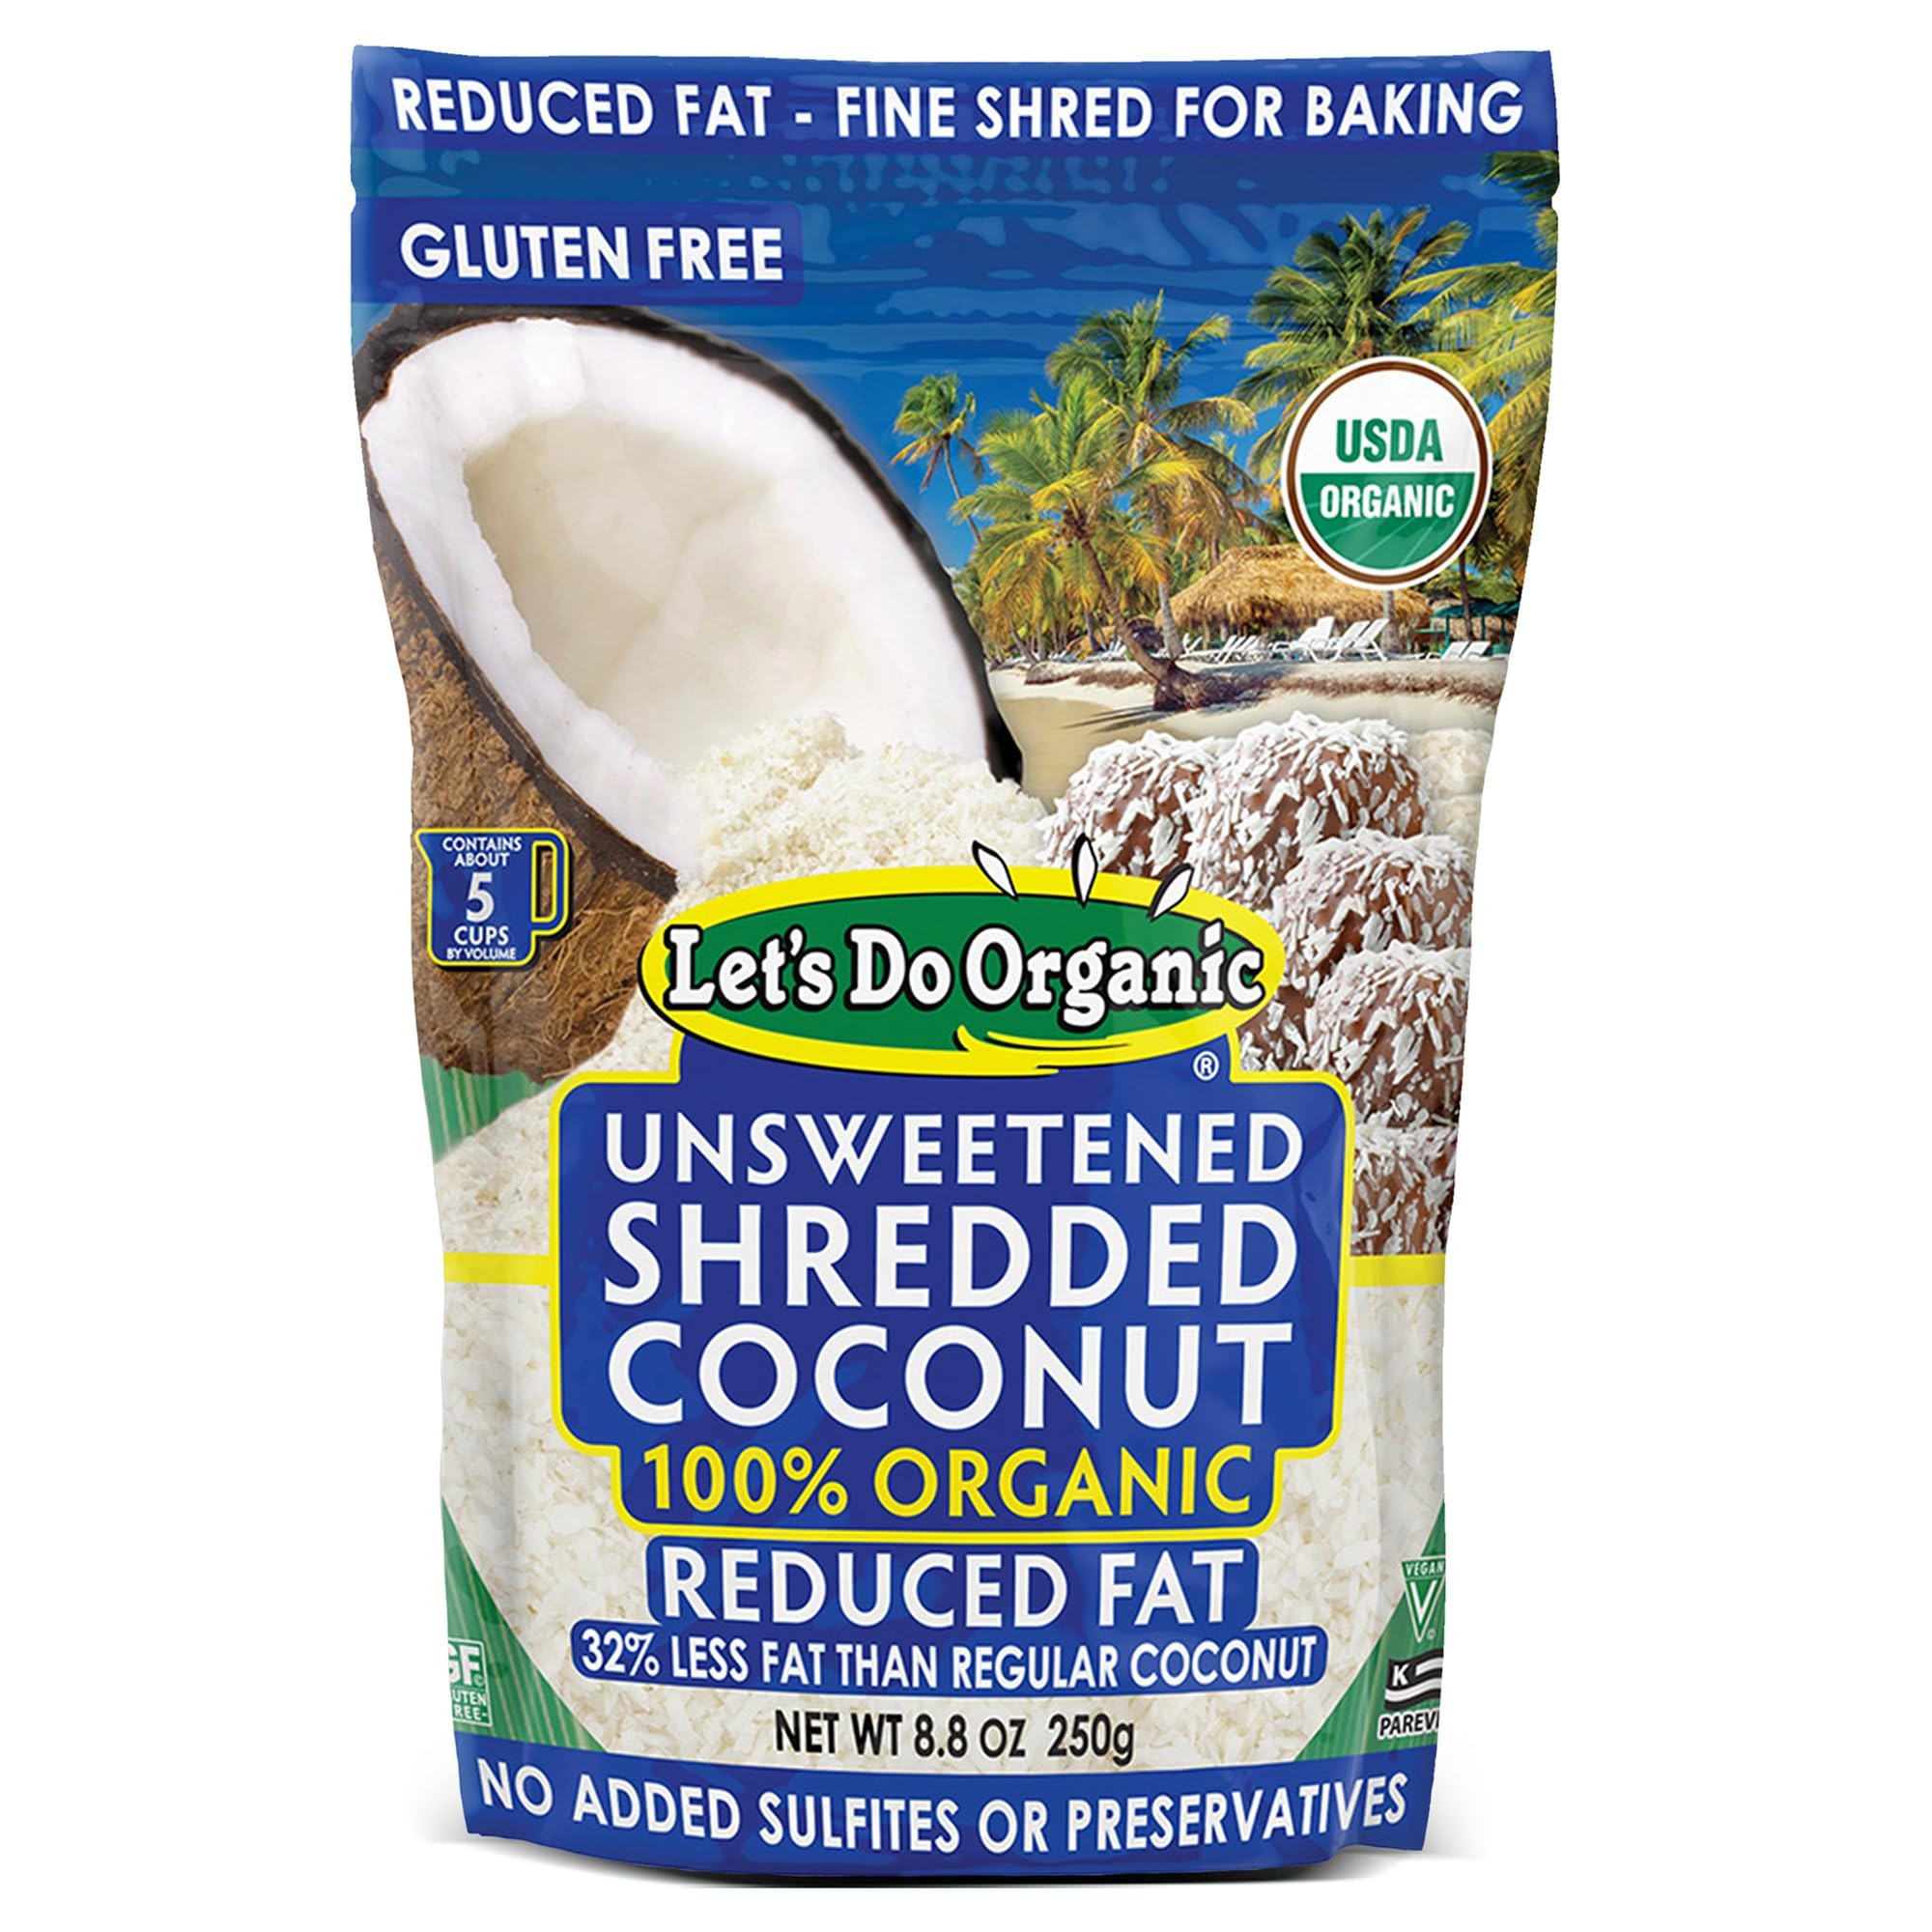
Item Name: Lets Do Organic Shredded Coconut Unsweetened - Reduced Fat Coconut Shredded Organic, Organic Coconut Shreds, Unsweetened Coconut - 8.8 Oz (Pack of 1)
Bullet Point 1: UNSWEETENED SHREDDED COCONUT - There's nothing like the smell of baking with real coconut. The rich nutty fragrance of this shredded coconut holds the promise of tasty coconut pie or macaroon treats
Bullet Point 2: NO ADDITIVES OR PRESERVATIVES - Our organic shredded coconut is naturally rich in coconut fat, fiber and flavor, & contains no added enhancers, extenders or preservatives, just pure organic coconut
Bullet Point 3: SUSTAINABLY FARMED - We support organic & sustainable farming that avoids GMOs & pesticides. We're proud participants in the Non-GMO Project & want our consumers to know where their food comes from
Bullet Point 4: SUPPORT FOR SPECIAL DIETS - Our vegetarian products are ethically sourced & suitable for many special diets including vegan, gluten free, paleo, keto, kosher, organic & low sodium
Bullet Point 5: OUR COMMITMENT TO HEALTHY OPTIONS - Our company was born out of a commitment to create delicious & healthy vegetarian foods with convenient preparation for those with busy, health-aware lifestyles
Product Description: Save On Let's Do...Organics 12X 8.8 Oz Lite Shredded Coconut <Br><Br>From Fine Shred To Fancy Flakes, All Varieties Of Let's Do...Coconut Contain No Added Sugar Or Preservatives. They Contribute Fiber, Protein, Beneficial Fats And Flavor To Smoothies, Cakes, Cookies, Pies And More! : Gluten Free <Br><Br>(Note: This Product Description Is Informational Only. Always Check The Actual Product Label In Your Possession For The Most Accurate Ingredient Information Before Use. For Any Health Or Dietary Related Matter Always Consult Your Doctor Before Use.)
Value: 8.8
Unit: Ounce

Price: 3.29